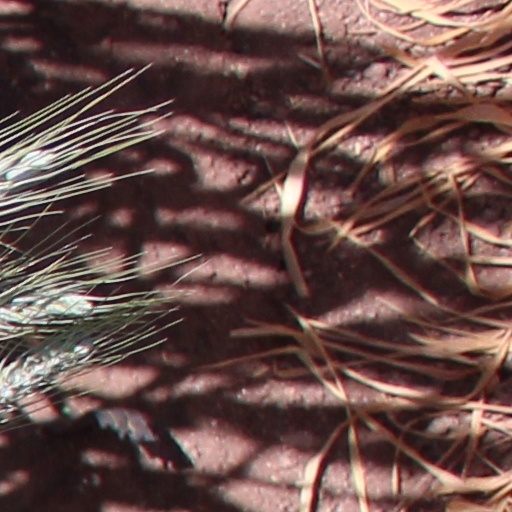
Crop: wheat